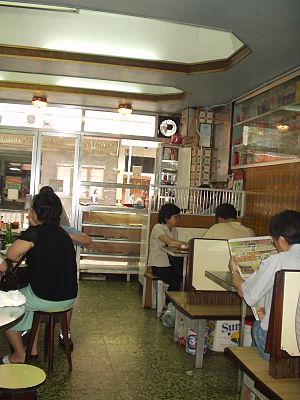
Un Cha chaan teng parfois appelés en anglais cafés de style Hong Kong, est un style de cafétéria originaire de Hong Kong mais qu'on trouve aussi à Macao ou dans le Guangdong. À cause des différentes vagues d'émigrations depuis la fin de la Seconde Guerre mondiale, on les trouve dans les quartiers chinois de pays occidentaux tels que l'Australie, le Royaume-Uni, le Canada ou les États-Unis. Les cha chaan tengs sont réputés pour leurs menus éclectiques et abordables, incluant autant des plats de la cuisine hongkongaise que des recettes issues de la cuisine hongkongaise occidentale. Ils peuvent être comparés aux cafés occidentaux dans leur décoration ordinaire et dans la place dévolue au café et au thé.